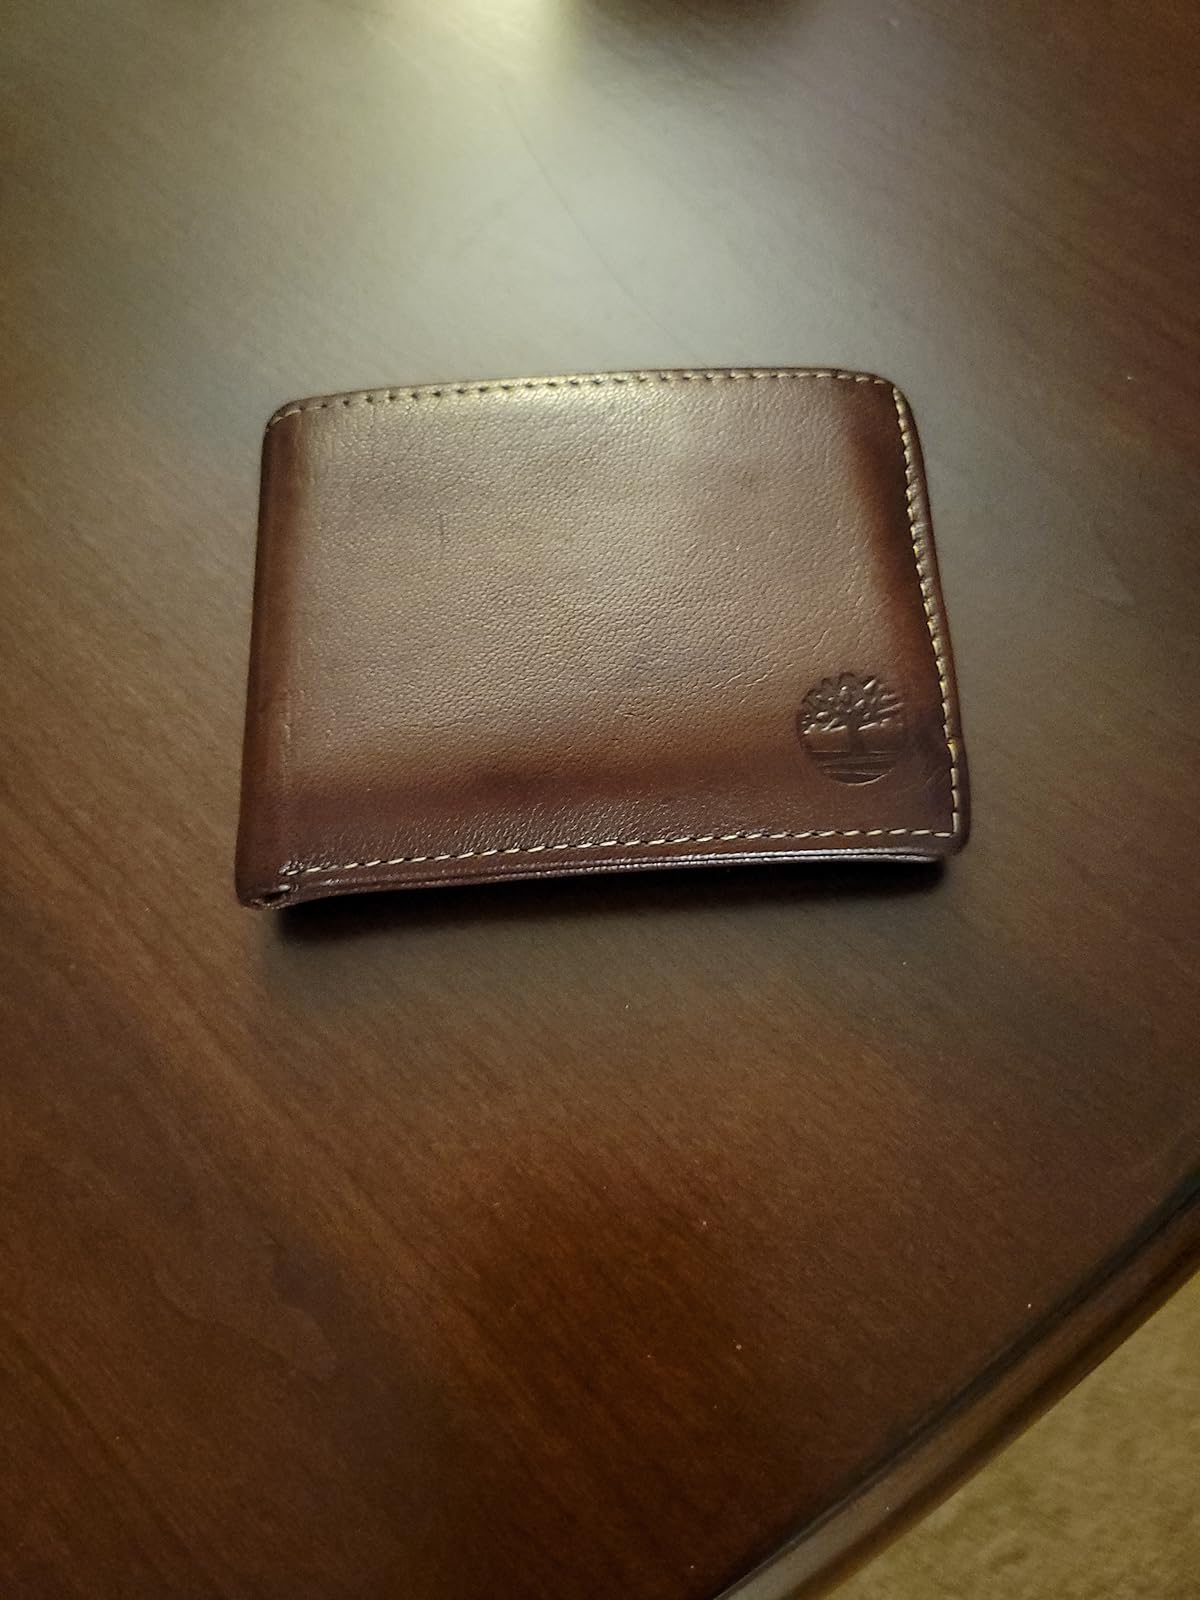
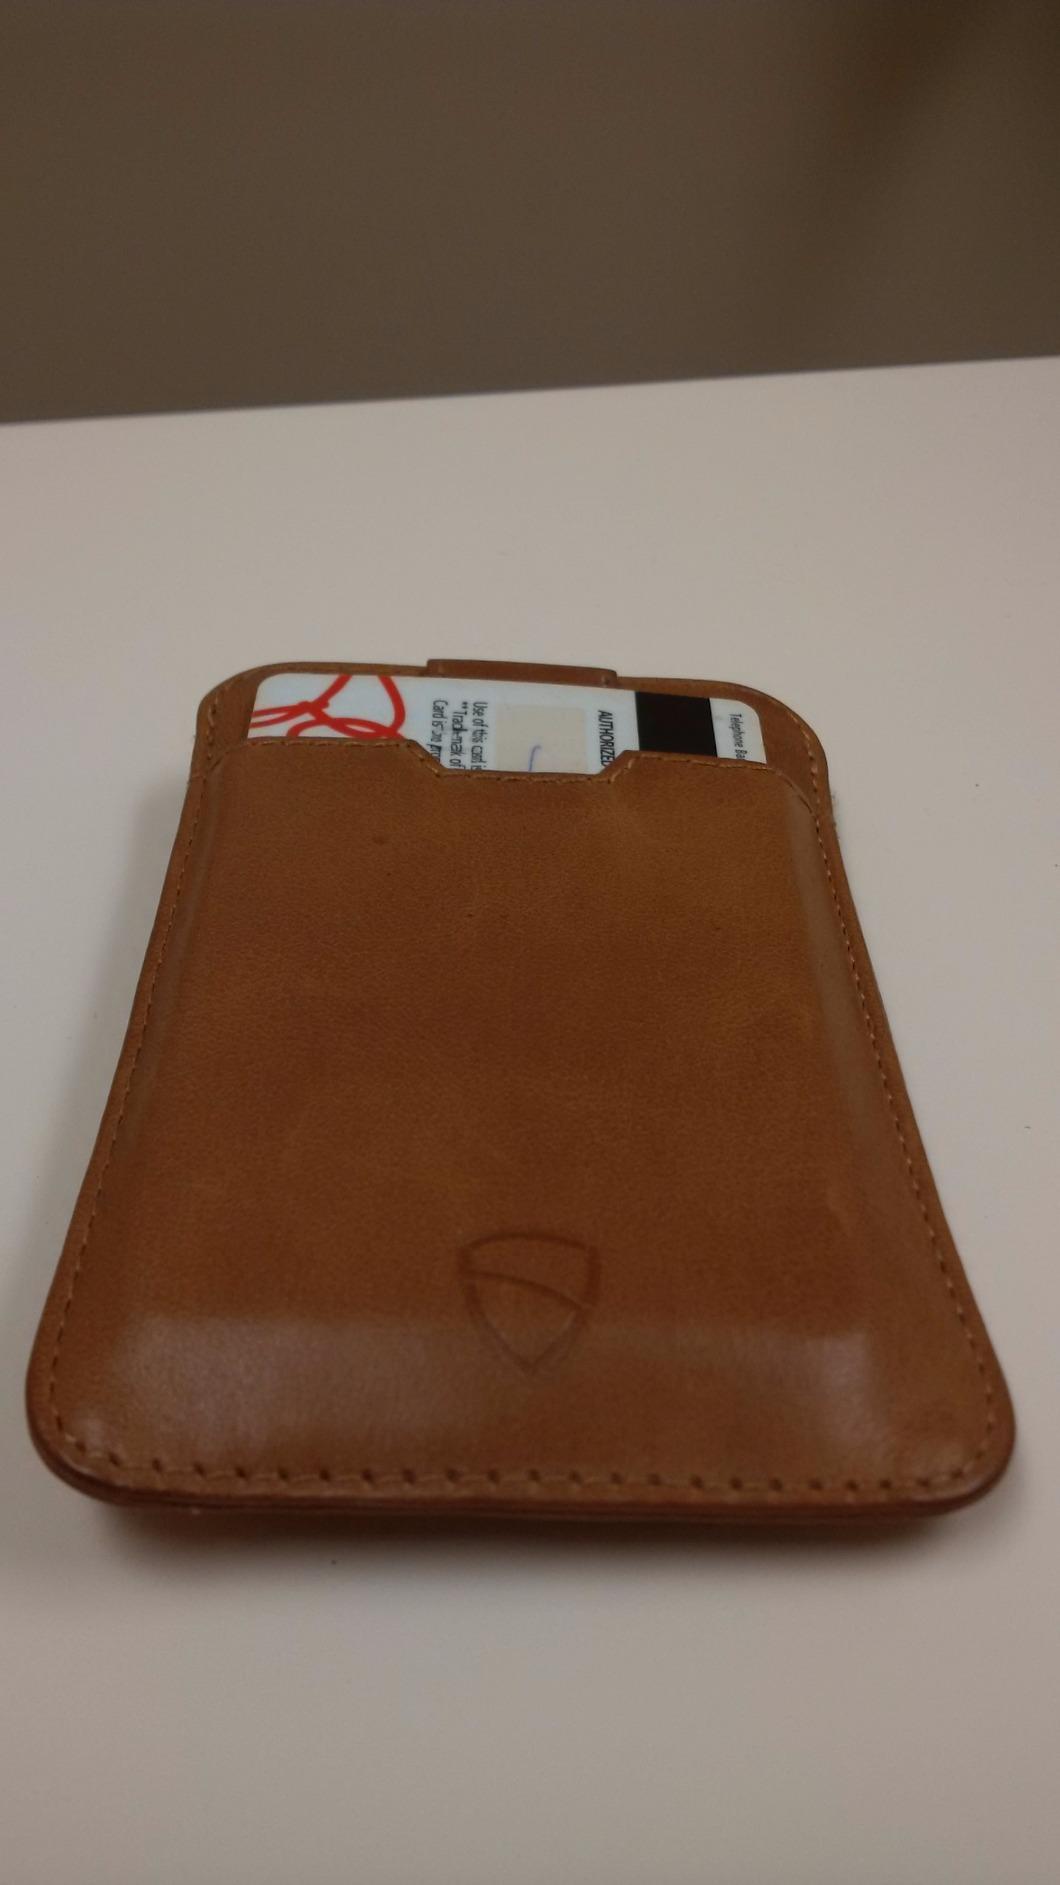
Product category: accessories_wallet
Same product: no